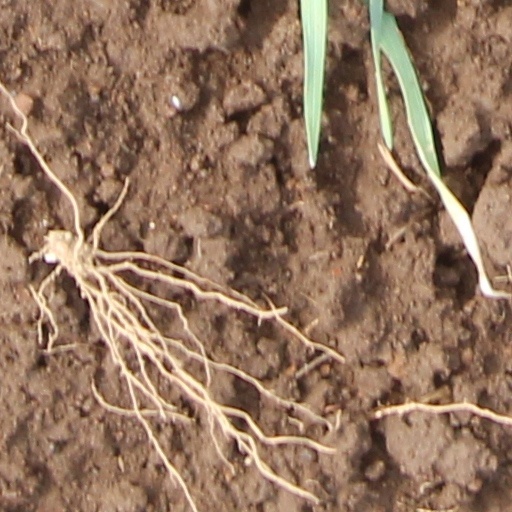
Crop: wheat